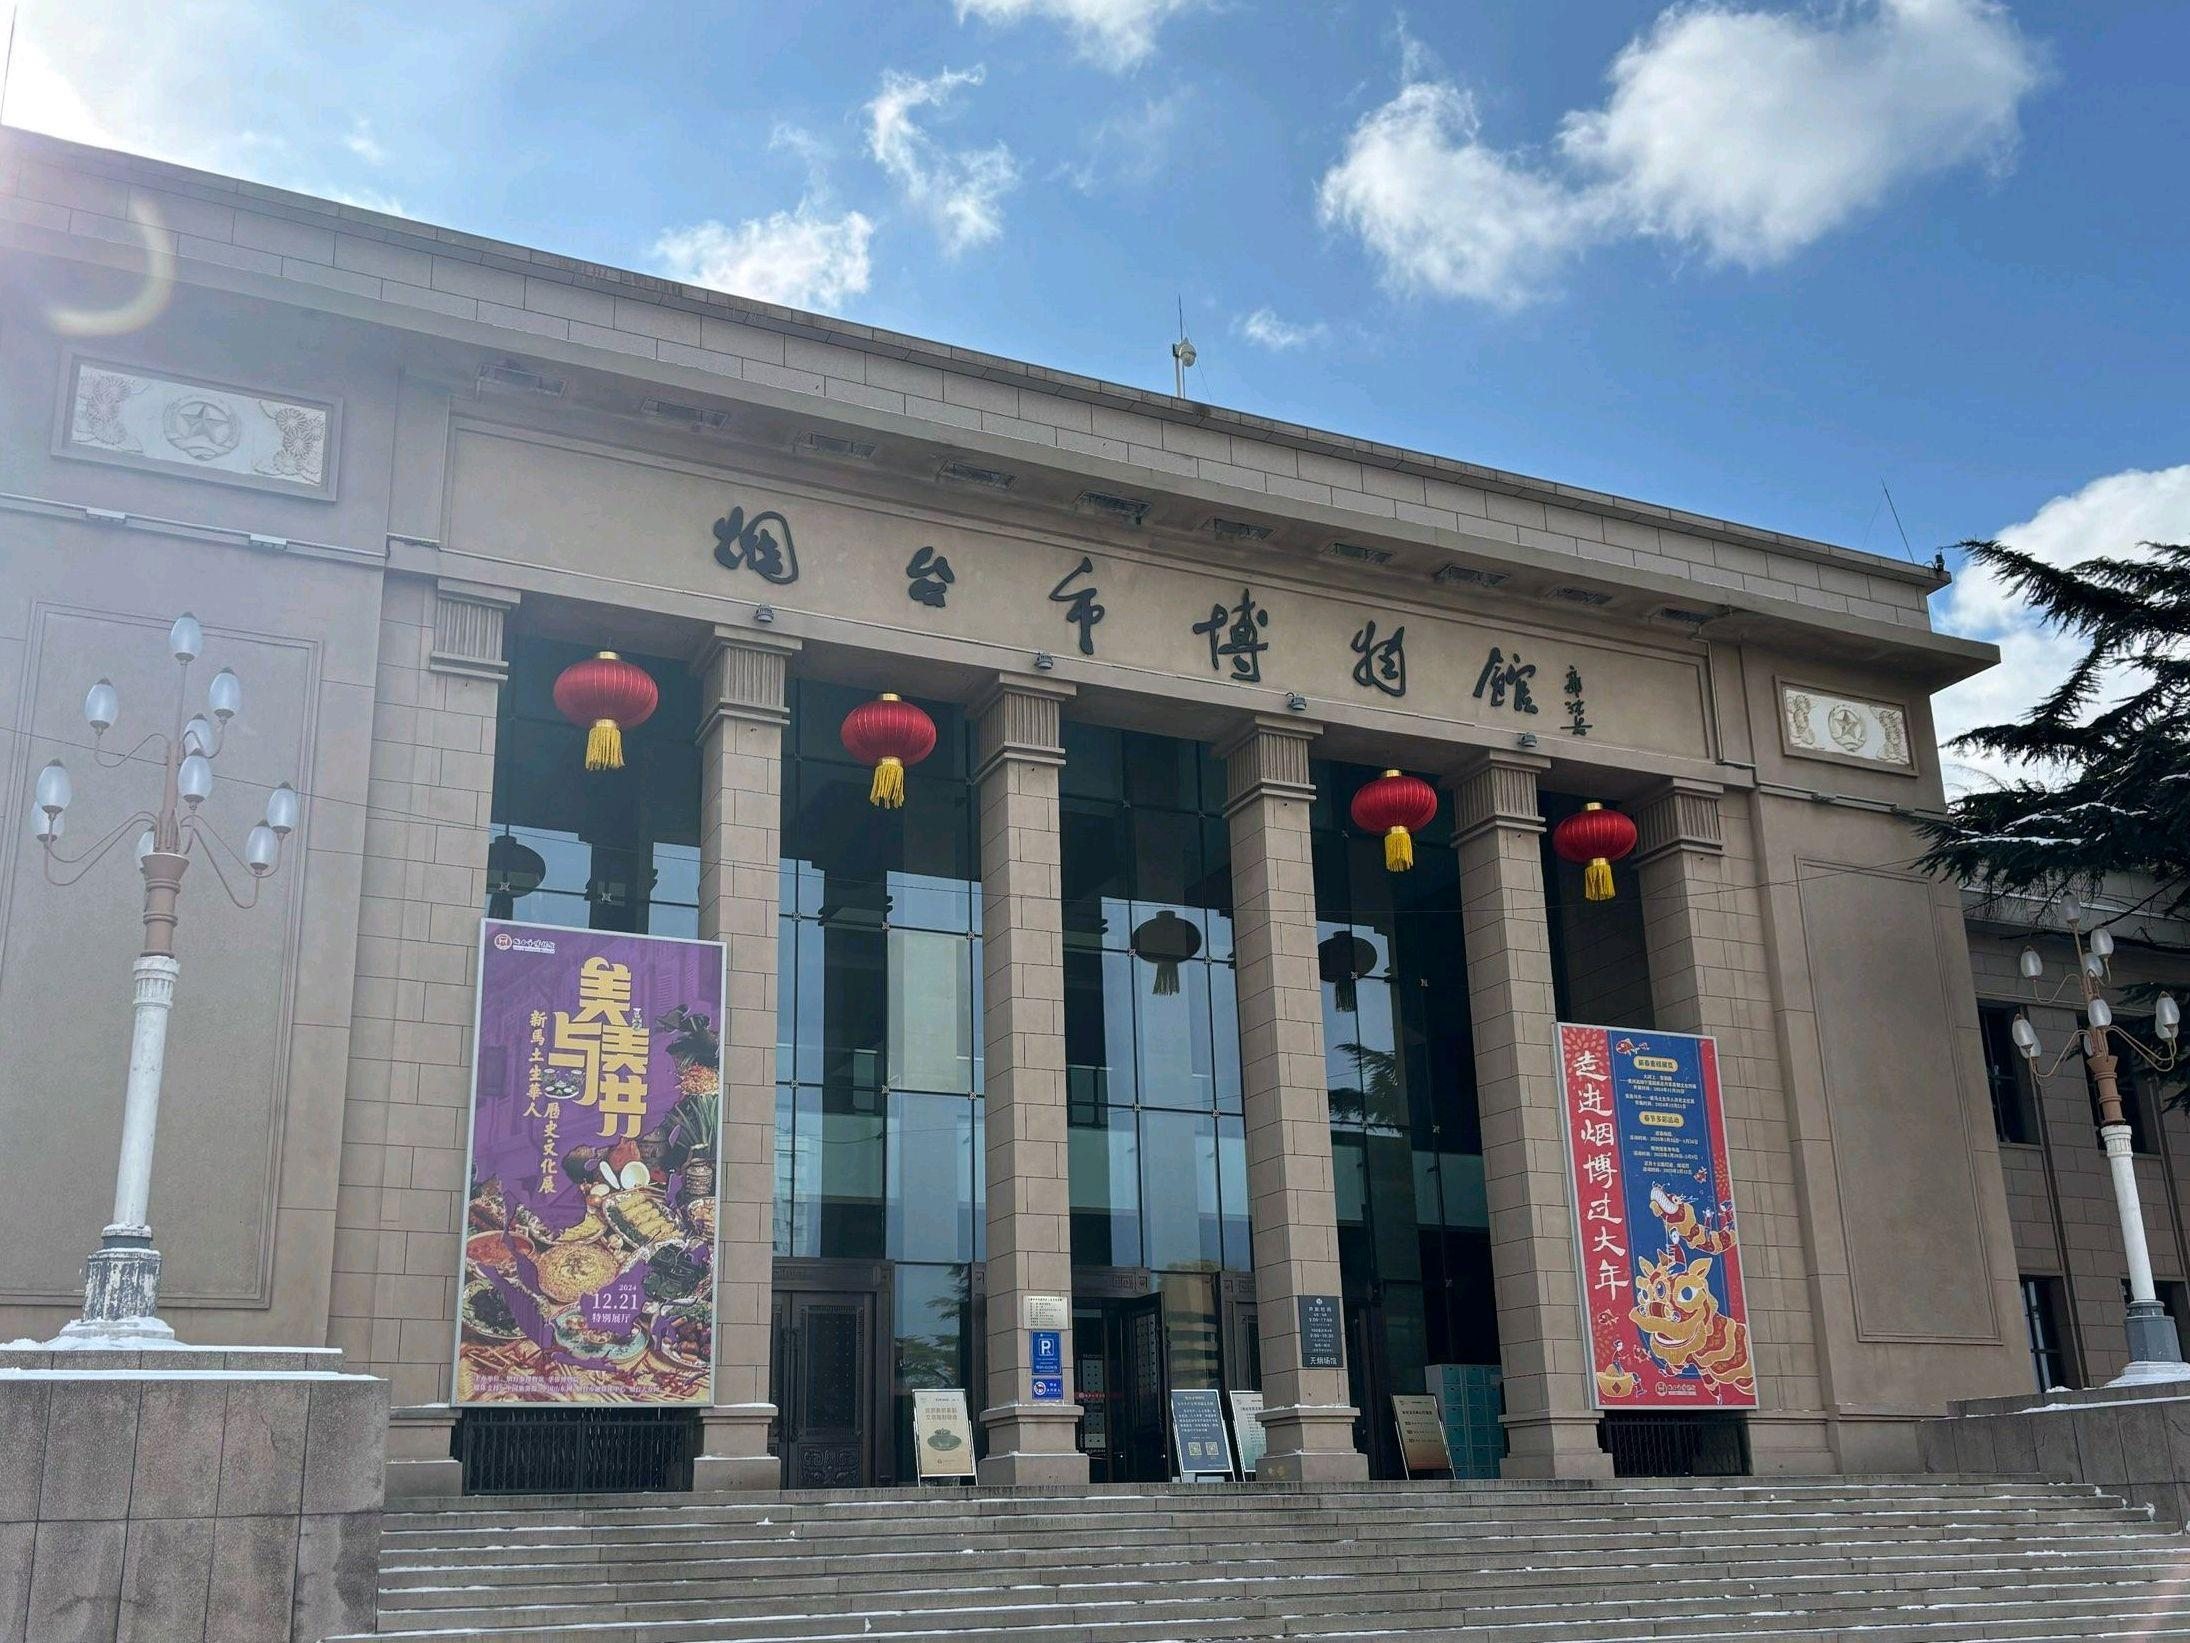
地标名称：烟台市博物馆
所在城市：烟台市·芝罘区